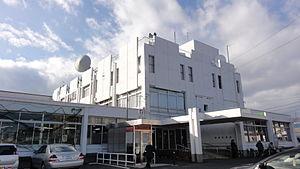
Mihama est un bourg du district de Chita, dans la préfecture d'Aichi, au Japon.